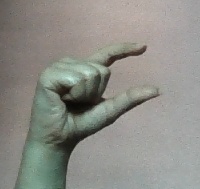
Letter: dal